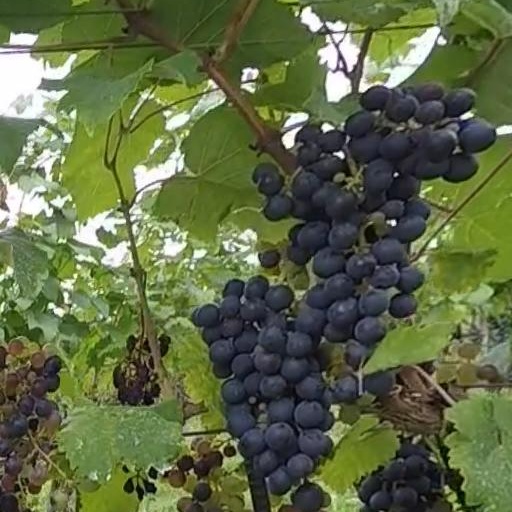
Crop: grape